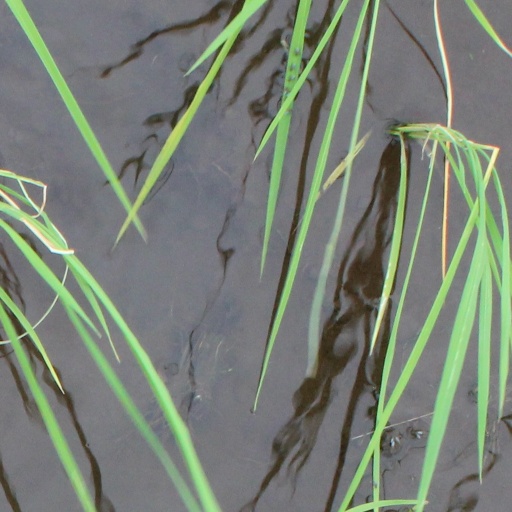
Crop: rice